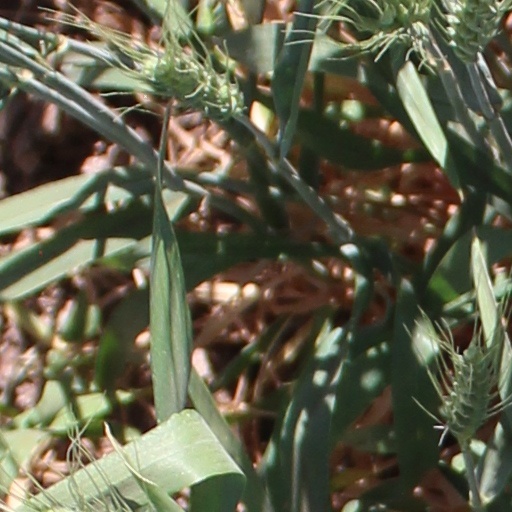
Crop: wheat